Convoy HG 73

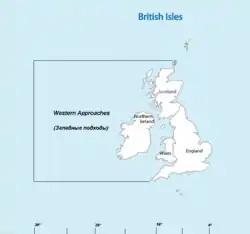

Convoy HG 73 comprised 25 ships homeward bound from Gibraltar, some in ballast and others carrying trade goods. The convoy commodore was Rear-Admiral Kenelm Creighton in the cargo liner and the convoy was protected by a Western Approaches Command escort group consisting of the sloop and eight corvettes, reinforced by the auxiliary cruiser and CAM ship (catapult aircraft merchant ship) . The convoy sailed from Gibraltar on 17 September 1941 and German agents across the bay in neutral Spain reported its composition, escort strength and departure time. Kondors of KG 40 from Bordeaux and the Italian submarines , , and on patrol west of Gibraltar were ordered to search for the convoy, while three U-boats further north were deployed in a search patrol line across the predicted route of the convoy.